Olive Kathleen Crane

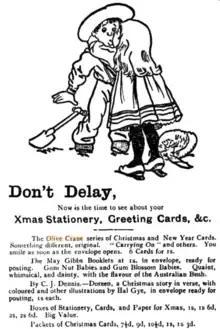
1917 Advertisement

Crane was born in Ashfield, Sydney, the youngest daughter of Jane Harrold Crane ( – 1 November 1927) and Walter G. Crane, of "Winsley", 80 Shirley Road, Wollstonecraft, Sydney. She was educated at the Presbyterian Ladies' College, where she was a highly successful student. She went on to Sydney University, graduating BA in 1917. She studied drawing at Julian Ashton's school under Albert Collins, counted with Grace Crowley and Myra Cocks as Ashton's "younger skilled brigade".